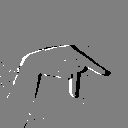
ASL letter: p